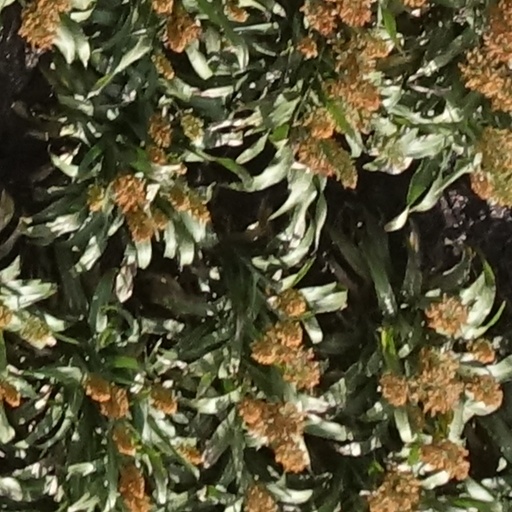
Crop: sorghum